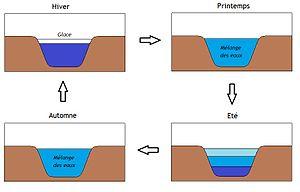
Stratification des eaux d'un lac suivant la saison
En limnologie, un lac est, de manière générale, une grande étendue d'eau entourée de terre, où il suffit que la profondeur, la superficie, ou le volume soit suffisant pour provoquer un dépôt de sédiments ou une stratification.